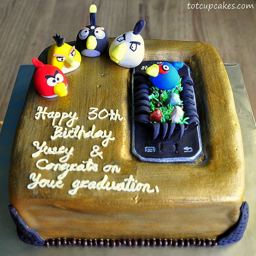
A combination Angry Birds birthday and graduation cake.
A happy birthday and congratulations angry birds cake.
A birthday cake is decorated with angry birds.
An angry birds graduation cake sits on a table.
an angry birds themed birthday cake on a wooden table